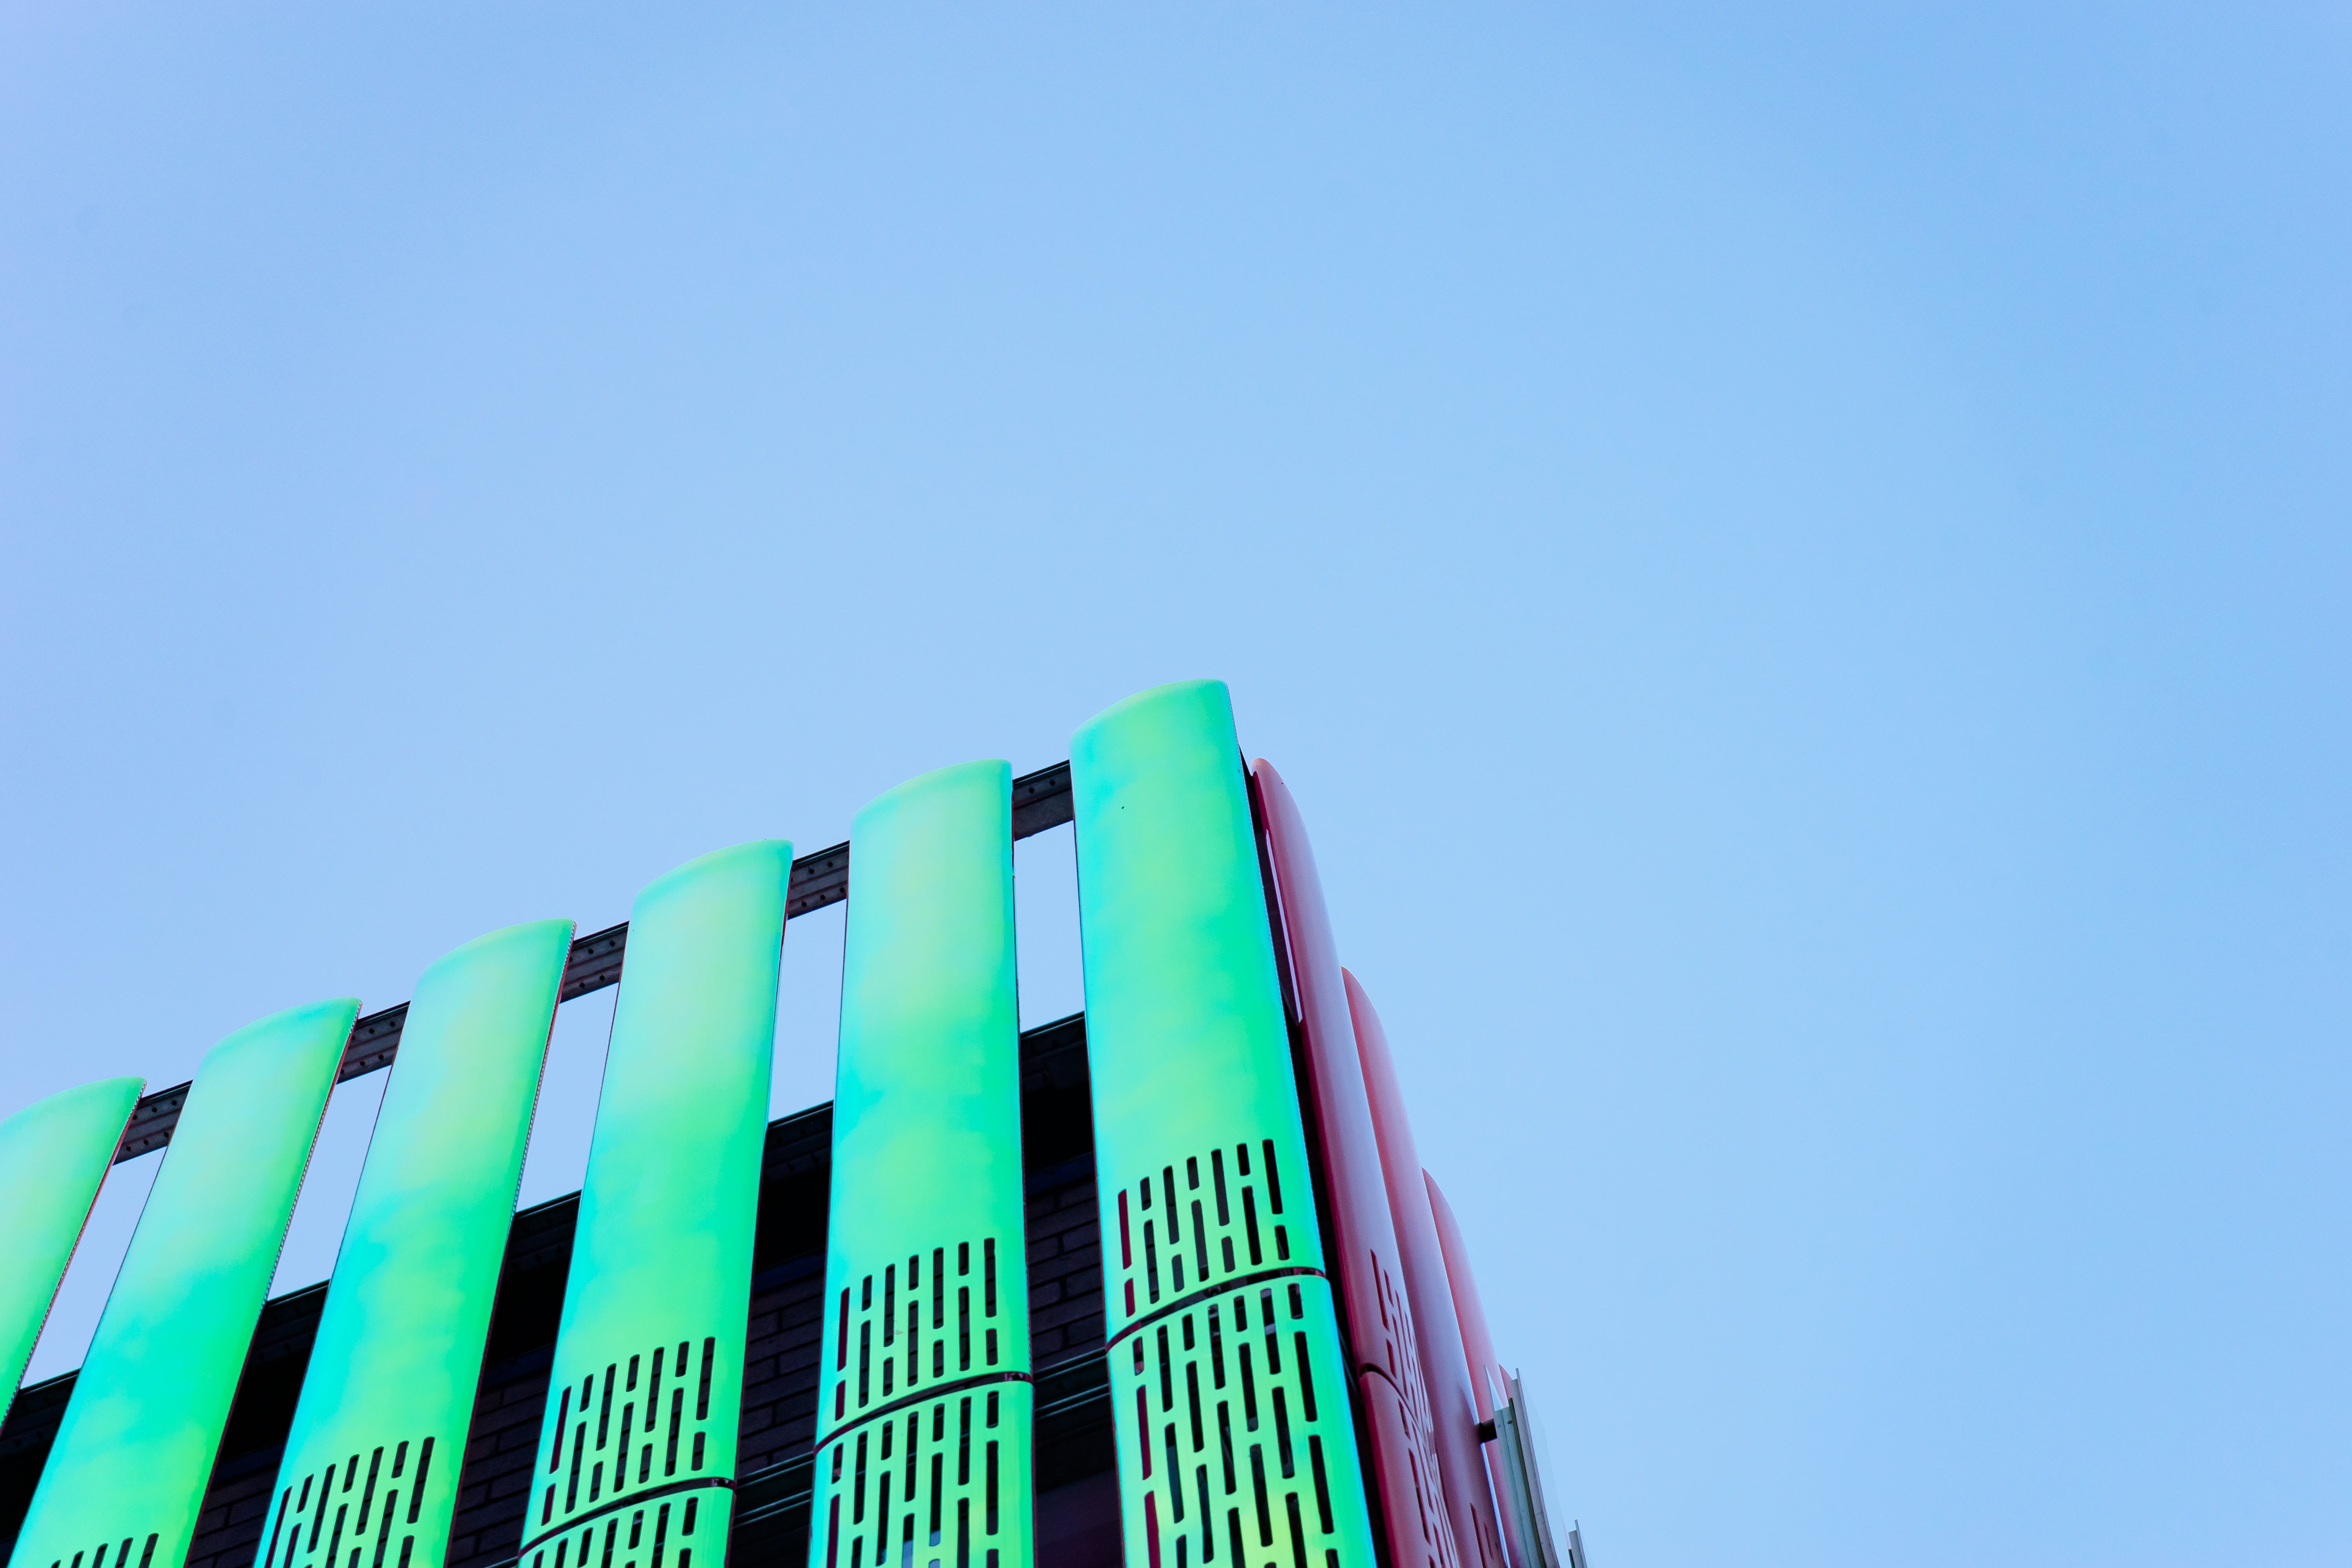
sky, skyscraper, line, blue, tower block, shape, atmosphere of earth